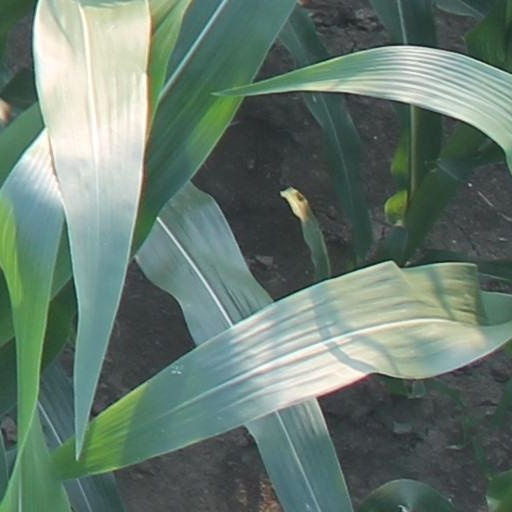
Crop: maize; corn